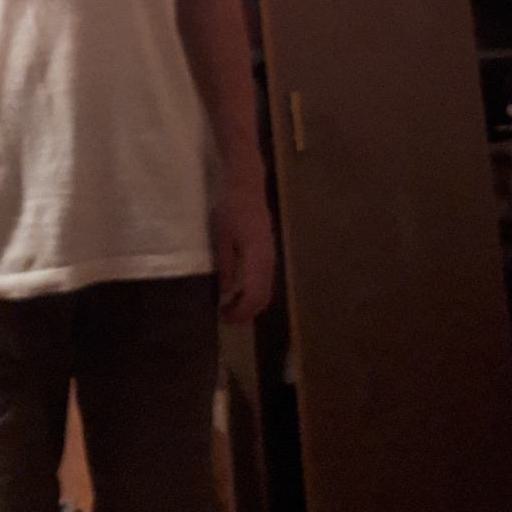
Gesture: no_gesture